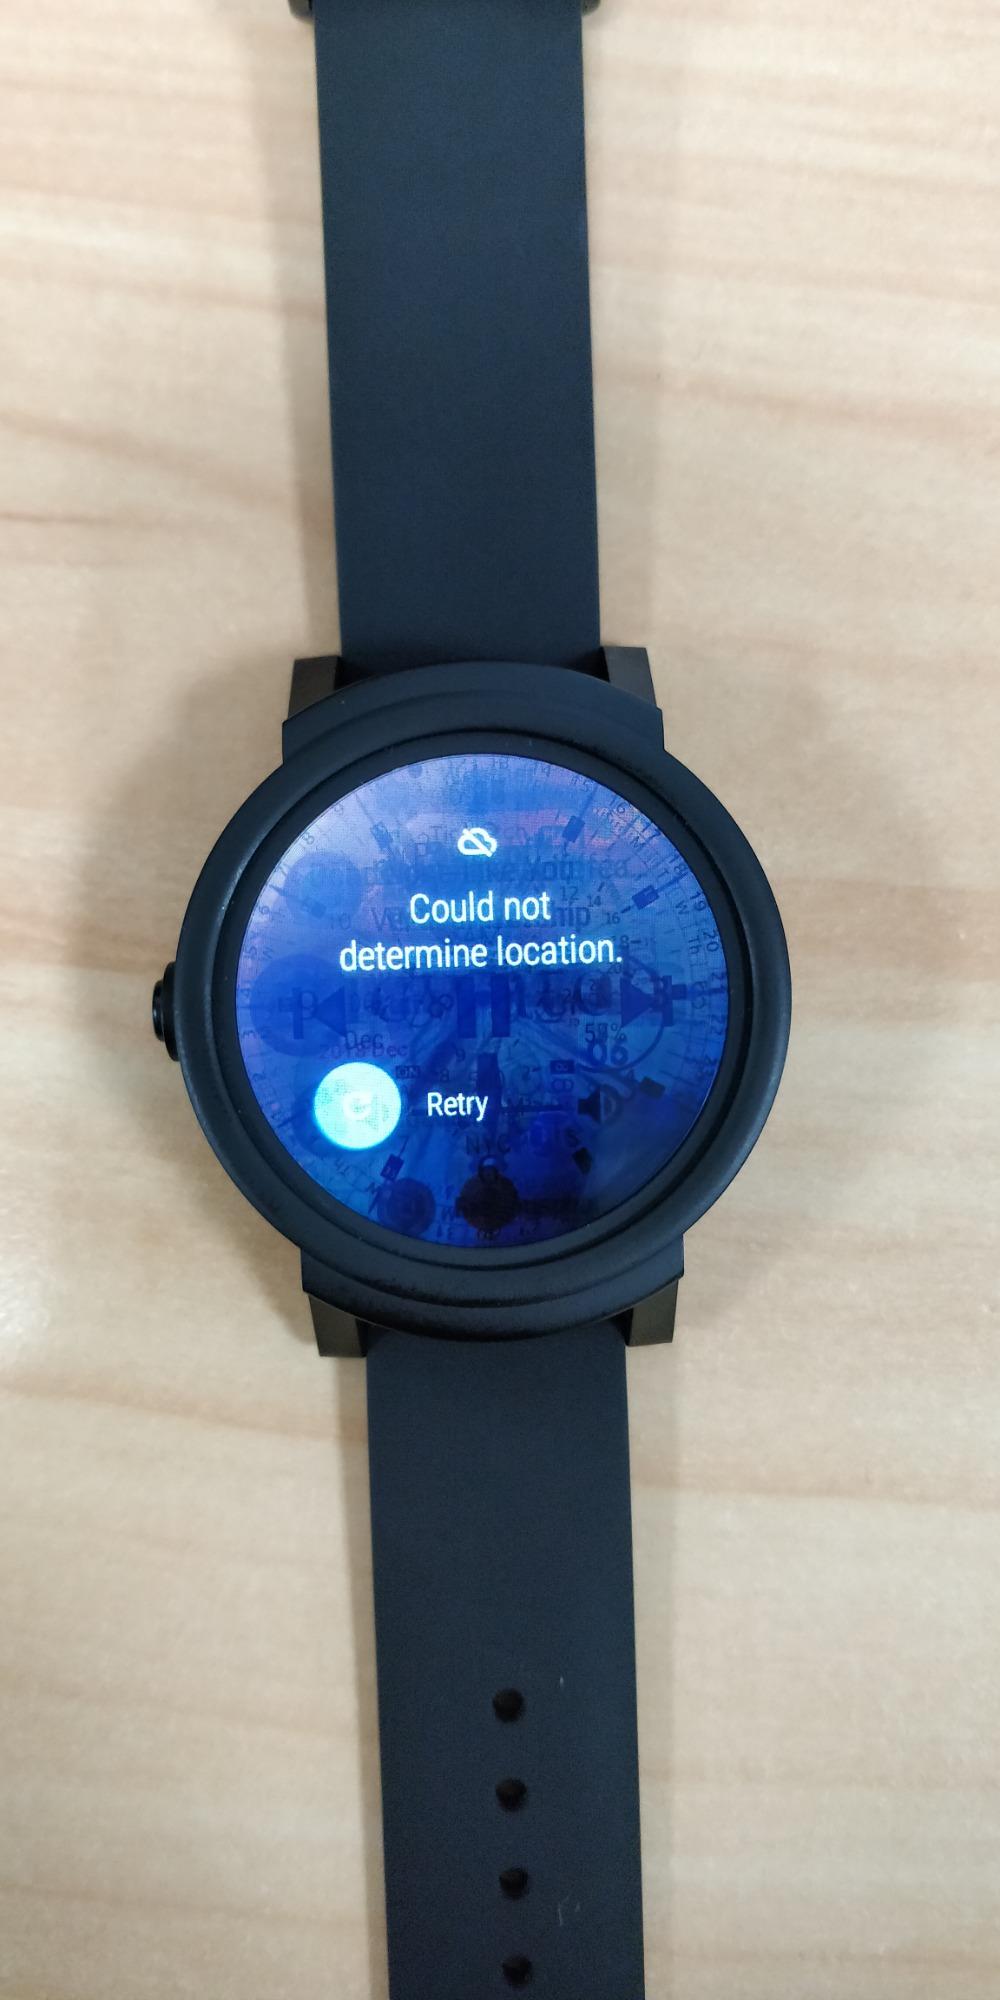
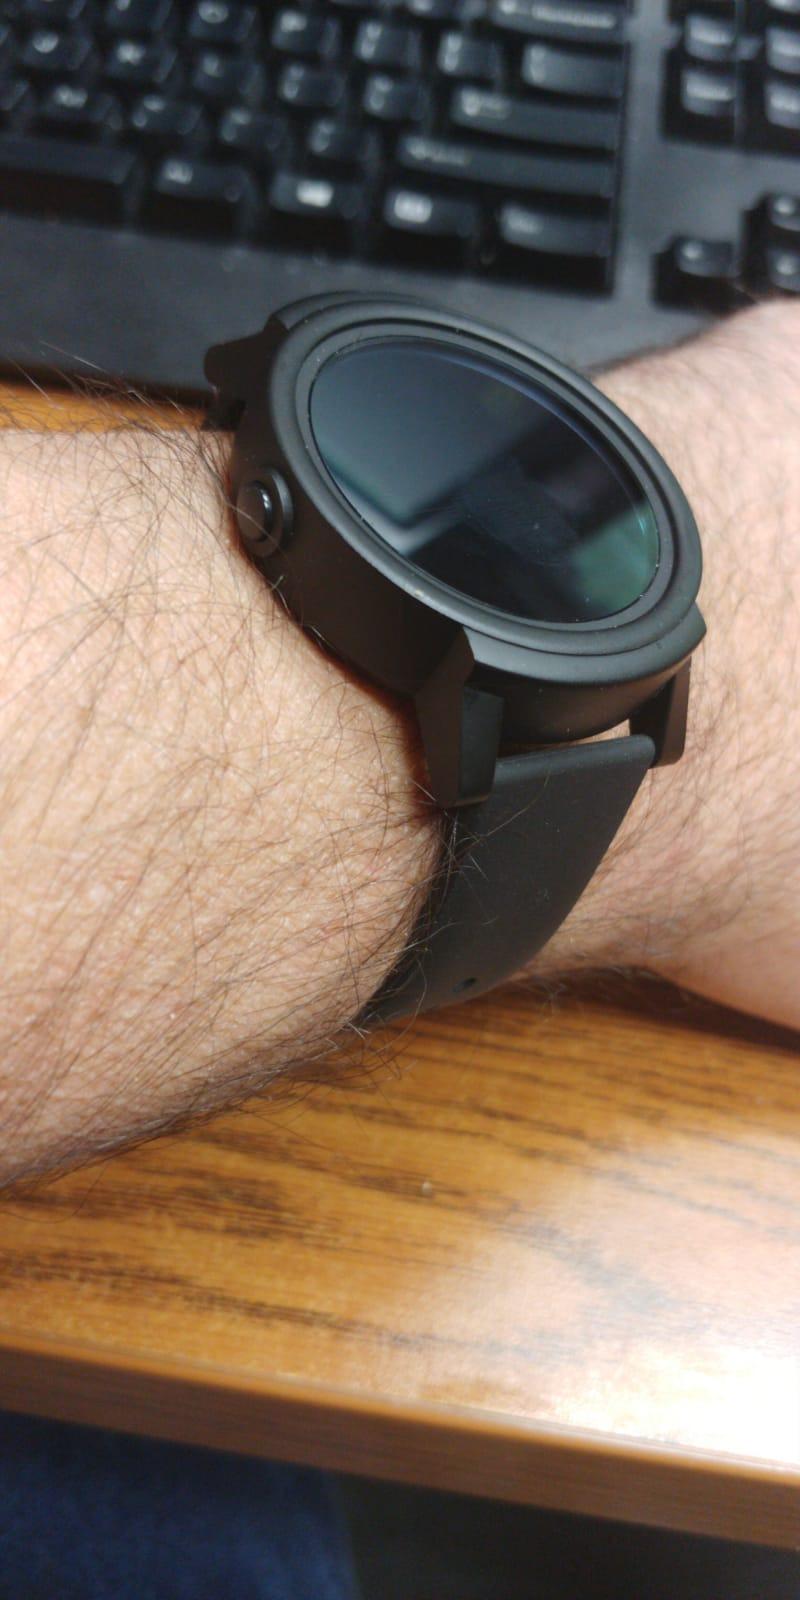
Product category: smartwatch
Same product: yes